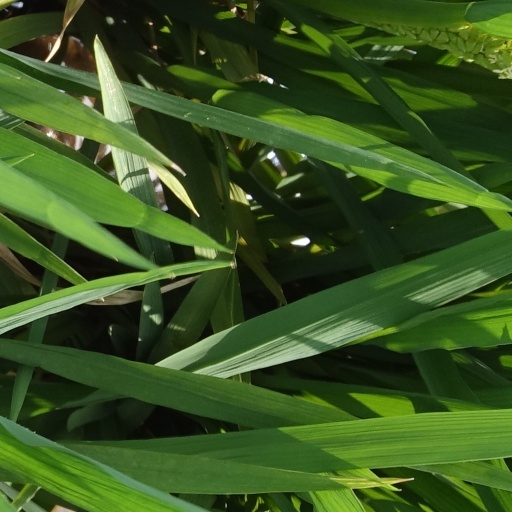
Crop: rice